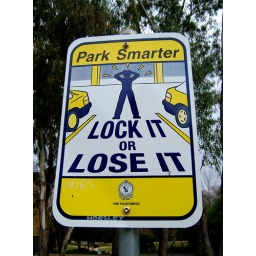
A sign of the times in the Wagga Wagga Botanical garden car park photographed in June 2008.